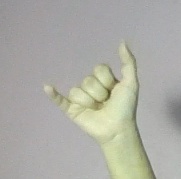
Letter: ya